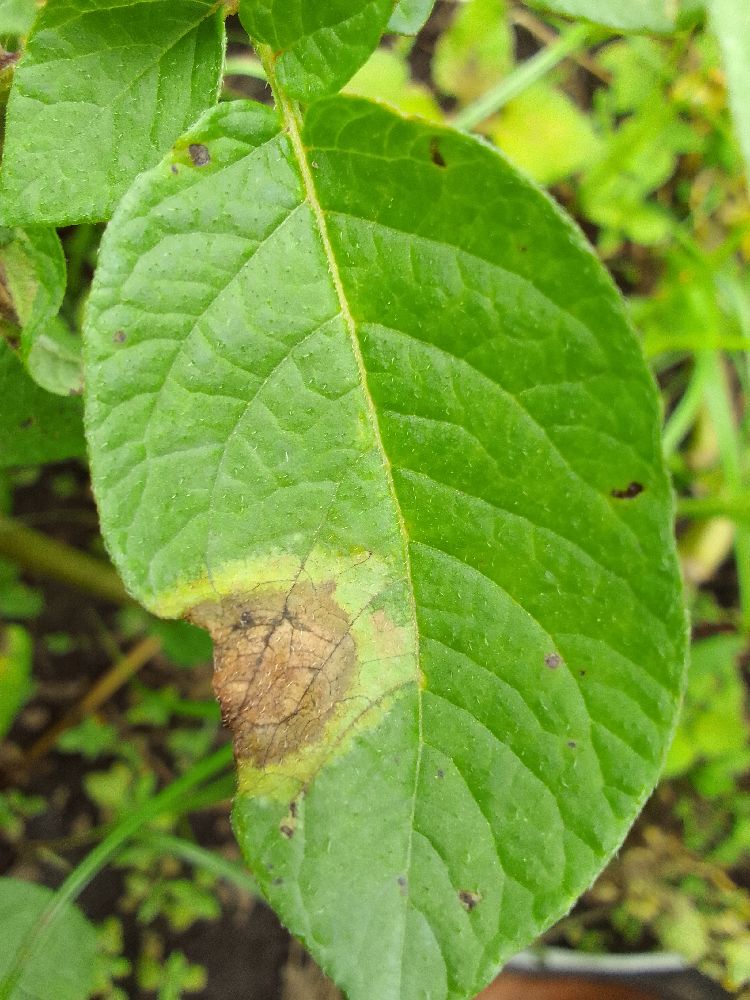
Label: Late blight